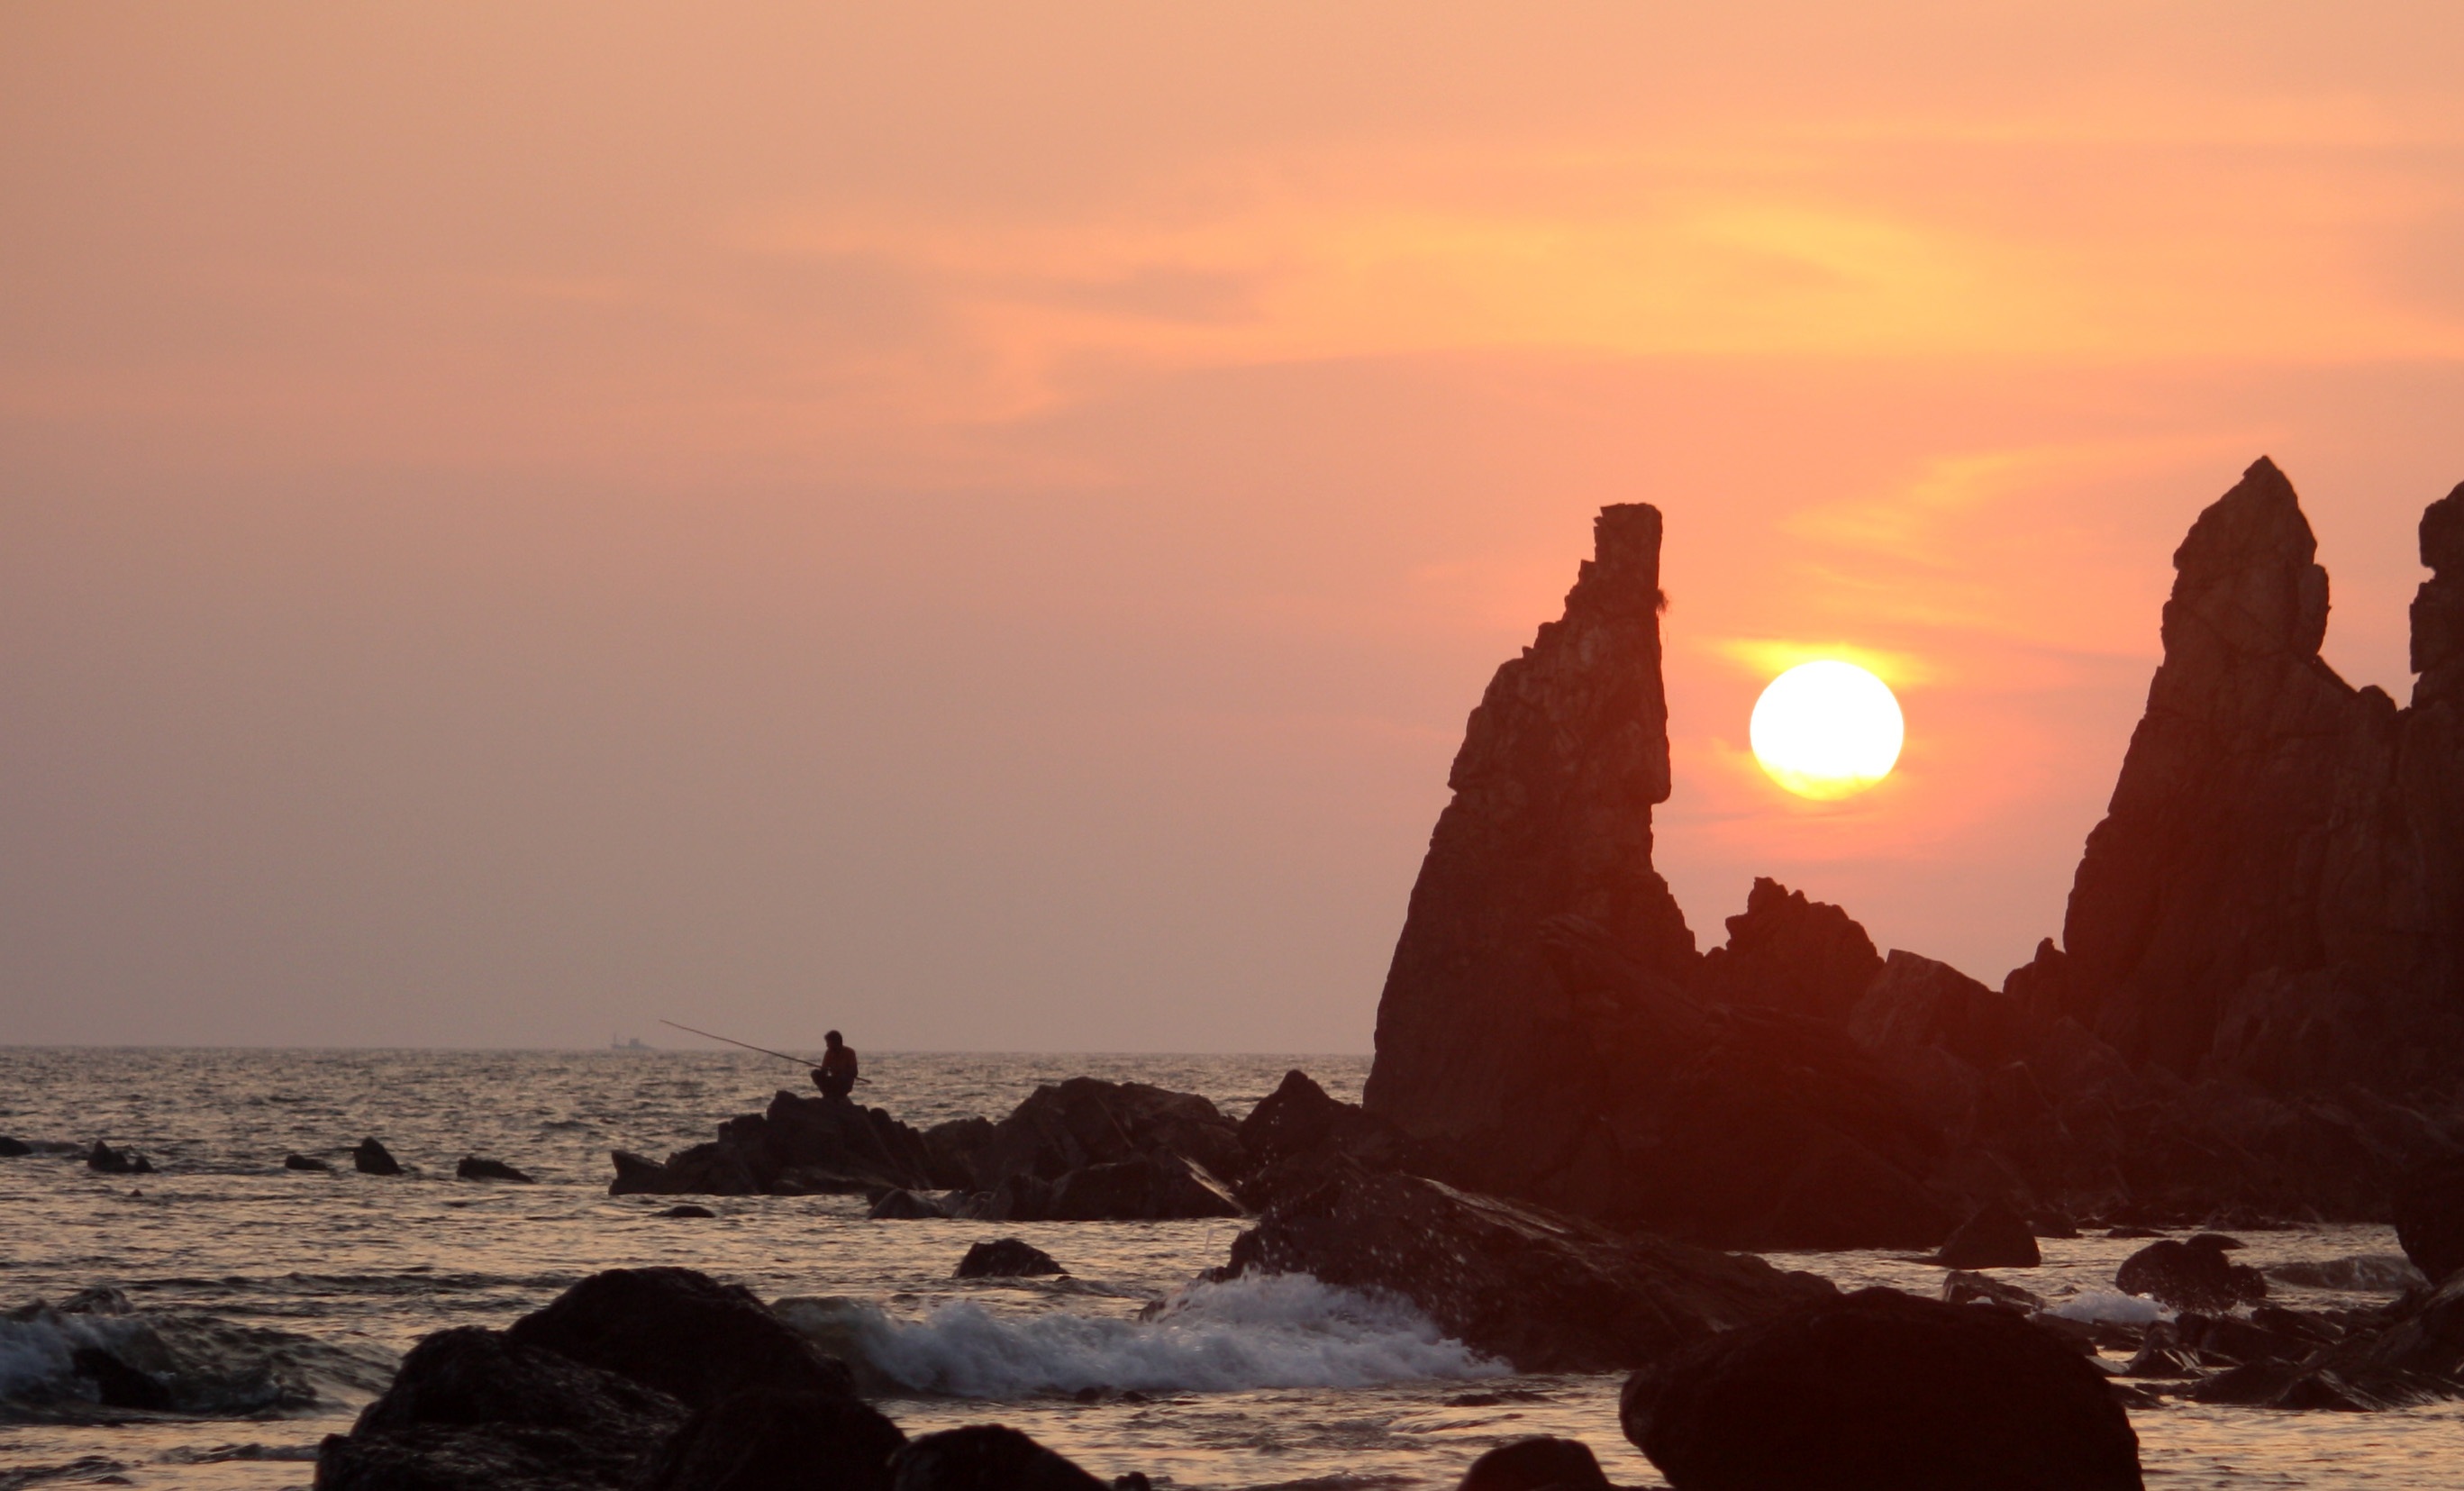
beach, landscape, sea, coast, rock, ocean, horizon, sun, sunrise, sunset, sunlight, morning, shore, wave, dawn, travel, cliff, dusk, evening, bay, terrain, material, india, cape, goa